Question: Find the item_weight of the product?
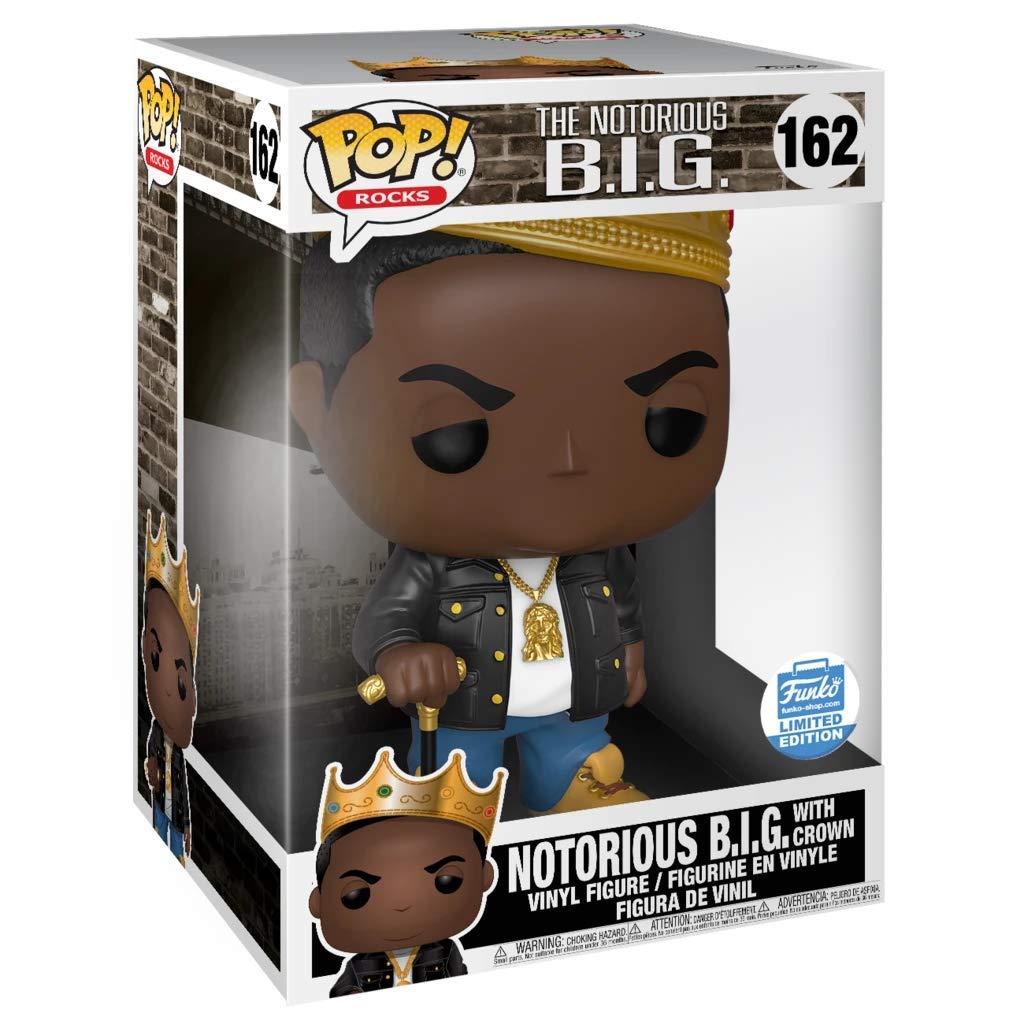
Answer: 162.0 gram